Zakir Khan (comedian)

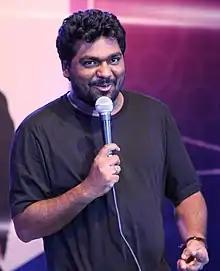

Zakir Khan (born 20 August 1987) is an Indian comedian. He rose to popularity in 2012 after winning Comedy Central's comedy competition 'India's Best Stand Up'. Khan has also been a part of a news comedy show, On Air with AIB. He has released five hour-length standup specials: "Haq Se Single" (2017), "Kaksha Gyarvi" (2018), "Tathastu" (2022), "Mannpasand" (2023), and "Delulu Express" (2025) on Amazon Prime Video.